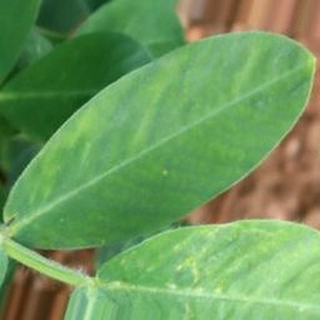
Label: healthy_groundnut